Back to Me (Lindsay Lohan song)

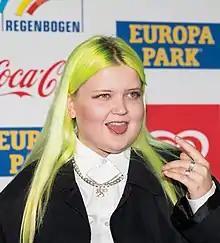
Alma initially wrote "Back to Me" for herself but felt its message best suited Lohan.

"Back to Me" is an electropop, "pulsating" pop, song in the key of A minor with a length of two minutes and fifty-three seconds. Described as having a "floating, synth-based melody" with "plinking beats circling her rallying cry of 'I'm coming back to me!'," some considered it inspired by "her life at her own branded resorts in Mykonos, Greece." Lyrically, the track explores themes of "renewal and resilience," that "spill into a clubby hook", as well as "leaving the past behind for a shot at self-discovery, and part of that journey means not running away when the going gets tough." Marissa Matozzo of "Paper" said the lyrics find Lohan "reclaiming her identity in the face of great challenges" and the "breezy pop song represents a recovering tabloid queen who appears to have finally found her center." Bradley Stern of "MuuMuse" considered it lyrically "picks up right where the same girl behind cuts" such as "Rumors", "Confessions of a Broken Heart (Daughter to Father)", "My Innocence" and "Fastlane" left off.